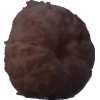
Label: orange_peeled